Urbain de Saint-Gelais

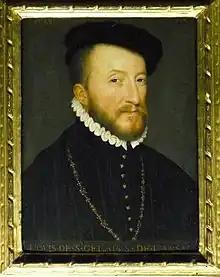
Louis de Saint-Gelais, seigneur de Lanssac, and father of Urbain de Saint-Gelais

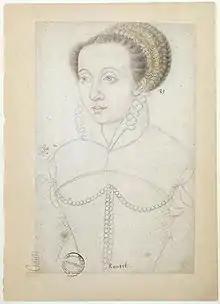
Louise de La Béraudière, mother of Urbain de Saint-Gelais

Urbain de Saint-Gelais was born in 1540, the illegitimate son of Louis de Saint-Gelais, the seigneur de Lanssac and Louise de La Béraudière. His father had the affair while on military campaign against the Holy Roman Emperor.